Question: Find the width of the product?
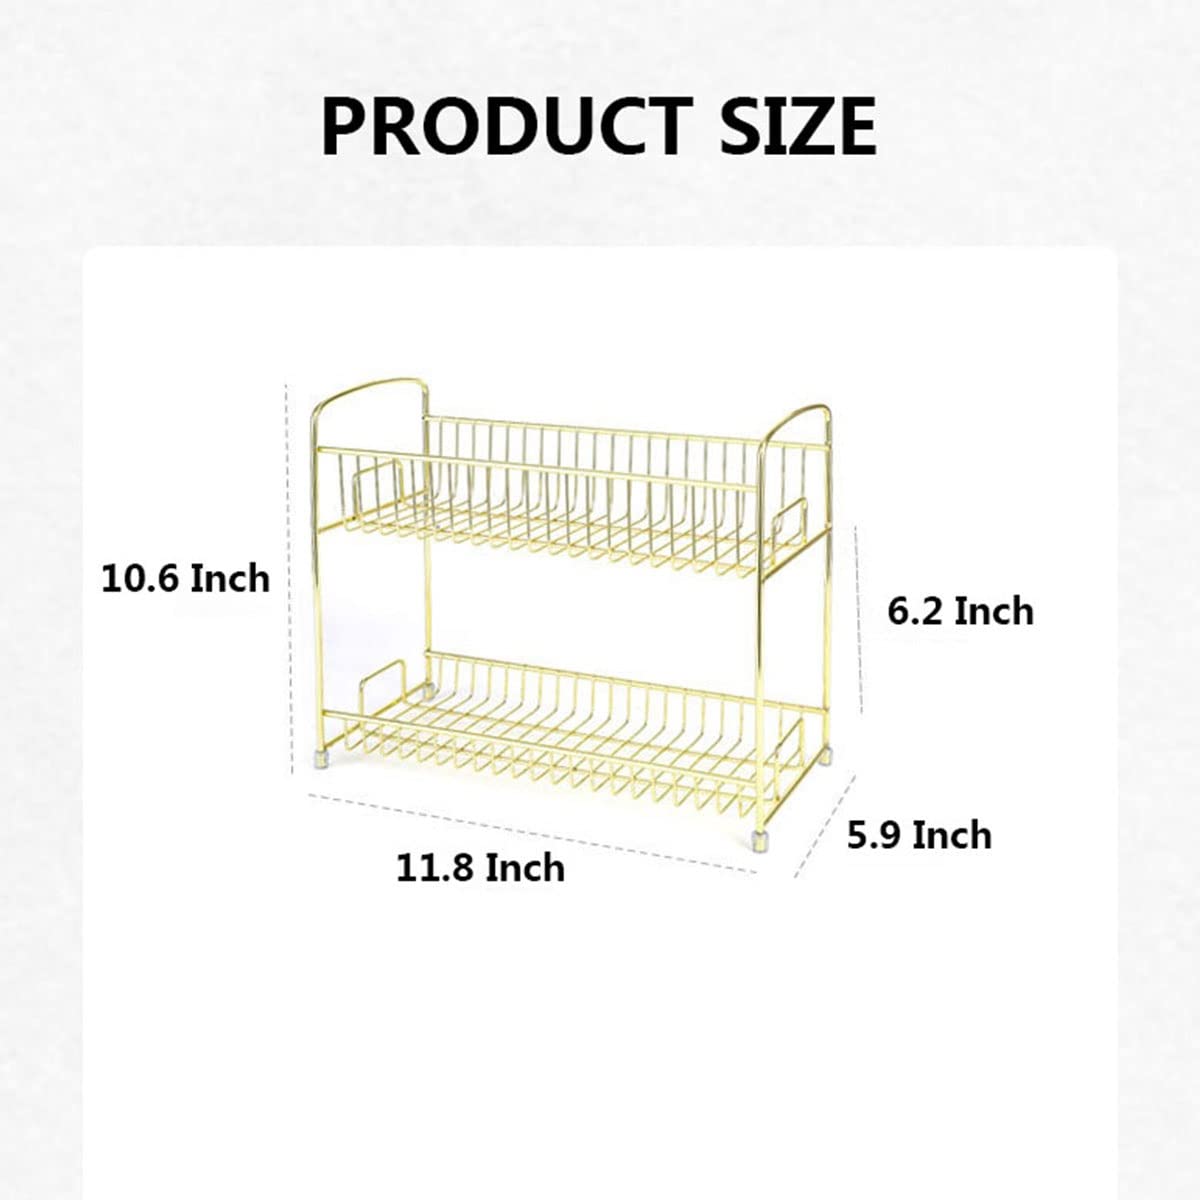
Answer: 11.8 inch